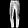
Label: Trouser